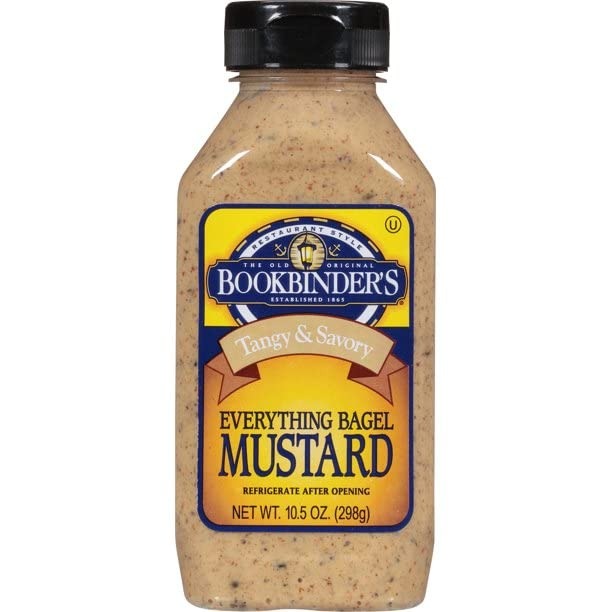
Item Name: Bookbinder's Everything Bagel Mustard
Bullet Point 1: Kosher
Bullet Point 2: Gluten Free
Product Description: Gluten free. Restaurant style. The old original. Established 1865. www.bookbindsfoods.com.
Value: 1.0
Unit: Count

Price: 9.2